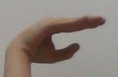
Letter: jeem